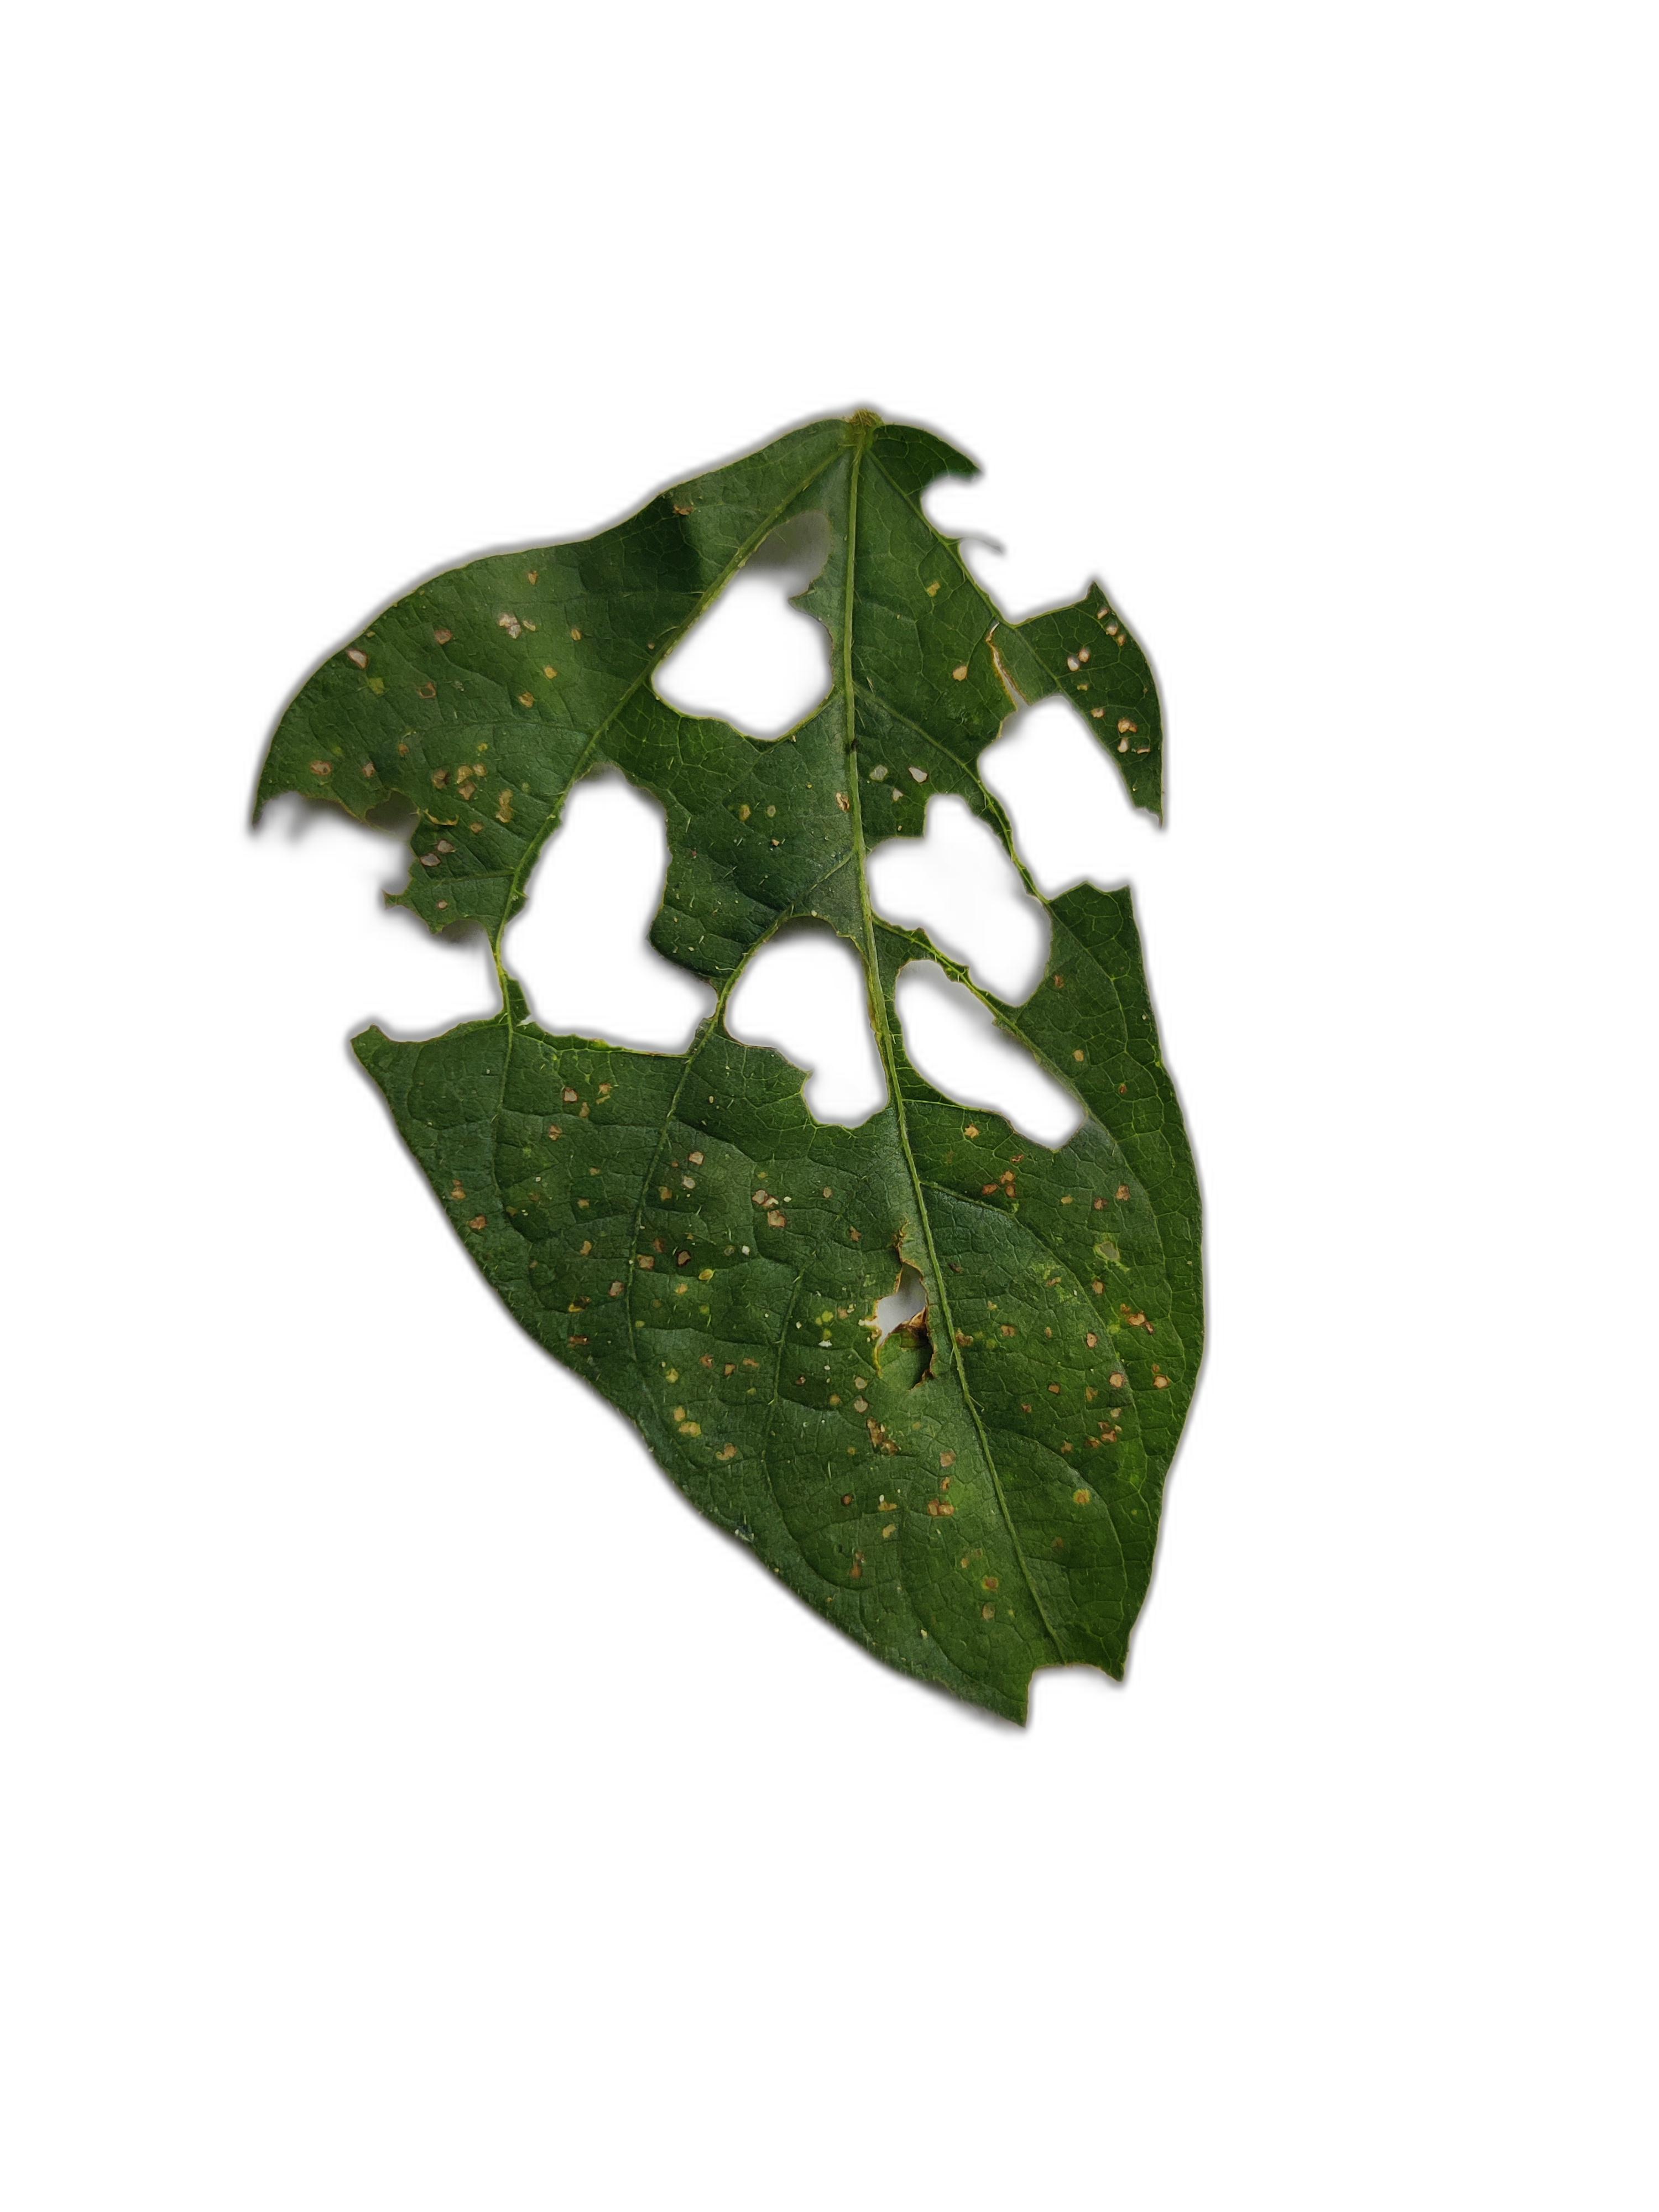
Label: Cercospora leaf spot